2007 IIHF World Championship final

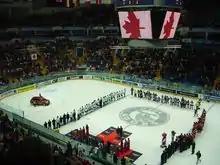
The national anthem of Canada being played after their victory.

Rick Nash scored on the powerplay at 6:10 into the first period on a one-timer from the point from a pass by Cory Murphy off of Matthew Lombardi, to put Canada up 1–0. Near the middle of the period, Eric Staal scored in similar fashion also on the powerplay, assisted by Justin Williams, and Mike Cammalleri.